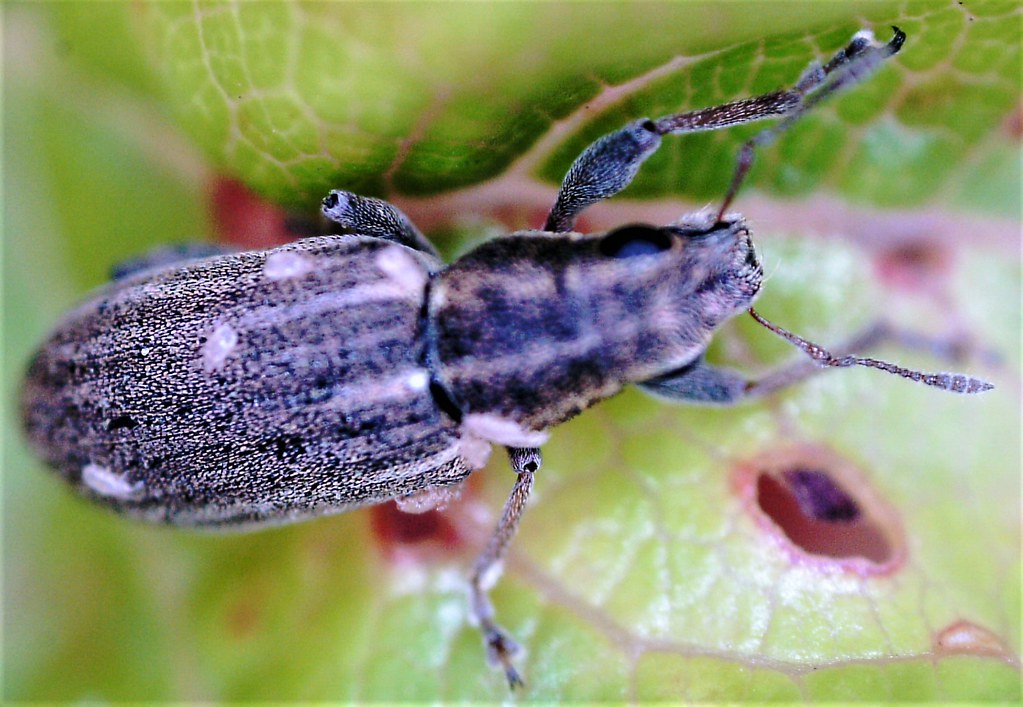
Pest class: pea_leaf_weevil